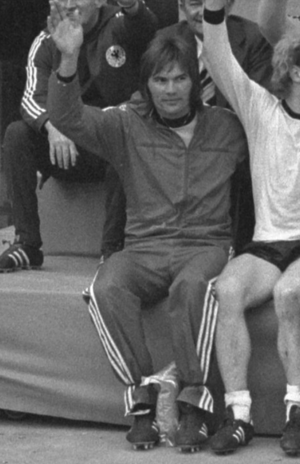
Norbert Nigbur
Norbert Nigbur er en tidligere tysk fodboldspiller, der som målmand på det vesttyske landshold var med til at vinde guld ved VM i 1974 på hjemmebane. Han kom dog ikke på banen i turneringen, hvor han var reserve for førstevalget Sepp Maier.